Cora people

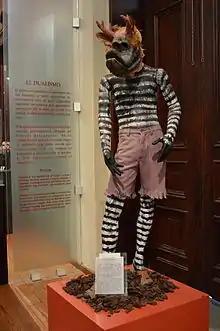
Manniquen of a masked Cora "Judas" dancer at the Museo Nacional de la Máscara.

The Cora religion is a syncretism between the pre-Conquest religion and Catholicism.